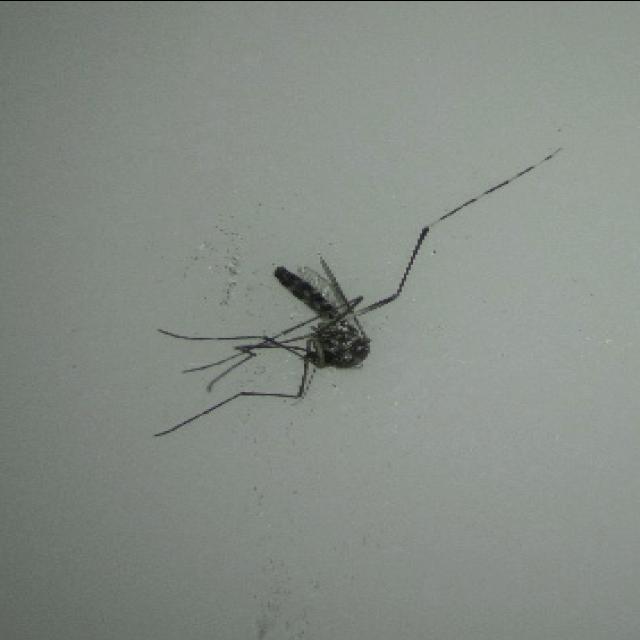
Species: aedes_albopictus